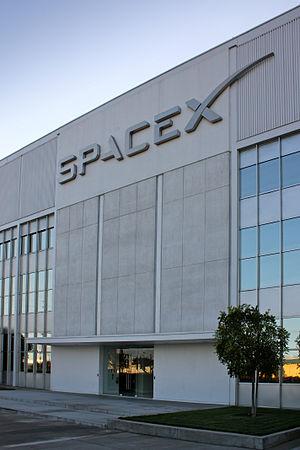
SpaceX, officiellement Space Exploration Technologies Corporation, est une entreprise américaine du domaine de l'astronautique et du vol spatial. Fondée le 6 mai 2002 par l'entrepreneur Elon Musk, il s'agit de l'un des deux prestataires privés à qui la National Aeronautics and Space Administration a confié un contrat de transport de fret vers la Station spatiale internationale dans le cadre du programme COTS. L'entreprise développe par ailleurs des projets d'exploration spatiale vers la Lune et Mars, et le programme Starlink d'accès à haut débit à Internet par satellites sur Terre.